Nottely Dam

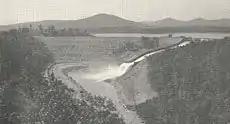
Nottely Dam, shortly after construction in the 1940s

The construction of Nottely Dam required the purchase of of land (most of it from Southern States Power and Union Power), of which had to be cleared. 91 families and of roads had to be relocated. The dam was initially built solely for flood storage, but was designed so that a generator could easily be added should the need for one arise. The dam was formed by building a rock and stone "crib" and lining the middle with earthen fill. The dam was built as quickly as possible in hopes of allowing its reservoir ample time to fill during the rainy winter months. The speed of its construction was aided by the use of rock-and-fill rather than concrete (the spillway was the only major section that required concrete) and the dam's relatively simple design, which was also employed at nearby Chatuge Dam. Since Nottely's reservoir would fill slowly and create mosquito-breeding environments, various precautions were taken to prevent malaria outbreaks.